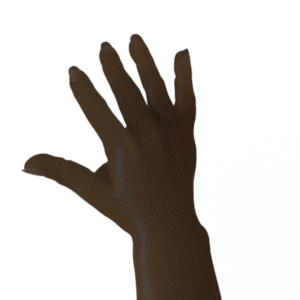
Label: paper